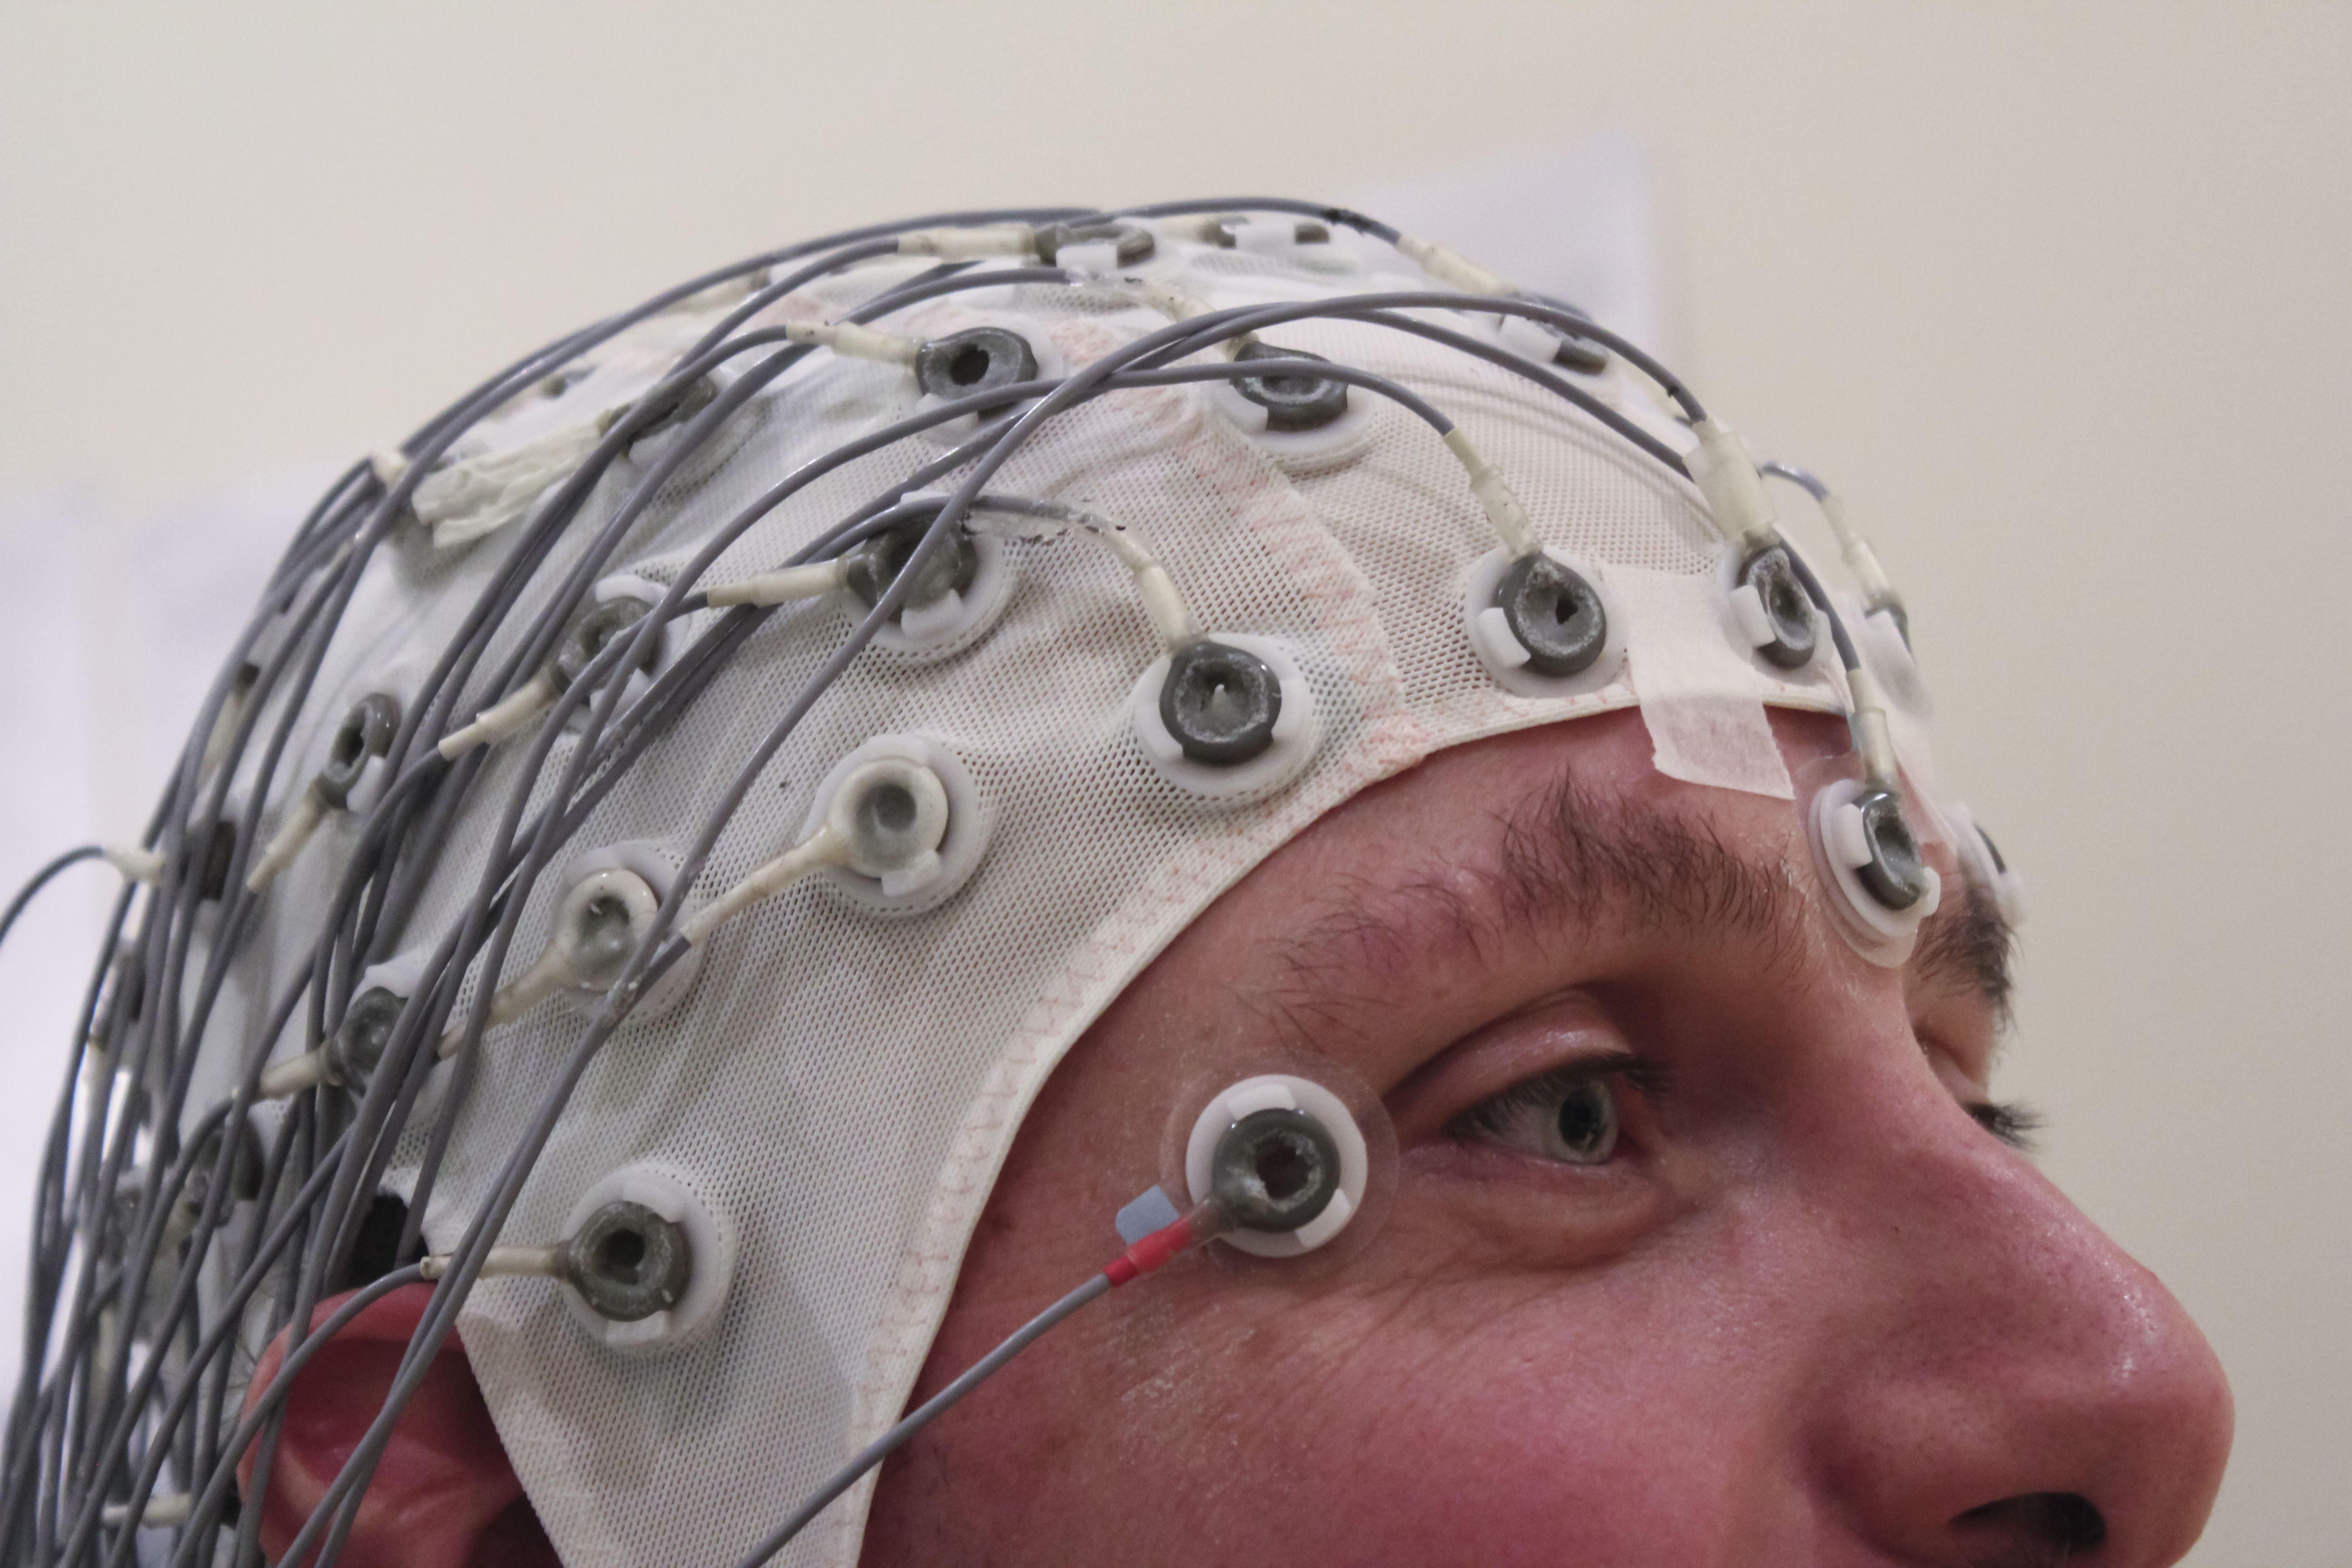
A cap holds electrodes in place while recording an EEG.
Specialty: implants
Image credit: Chris Hope